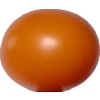
Label: tomato_cherry_orange